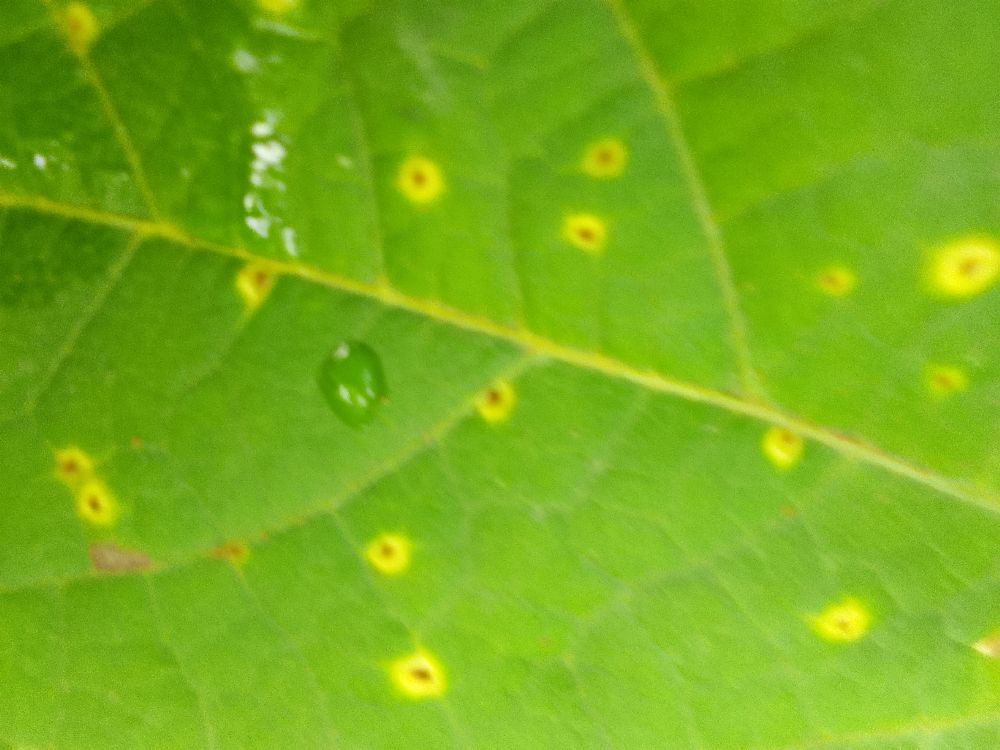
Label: rust